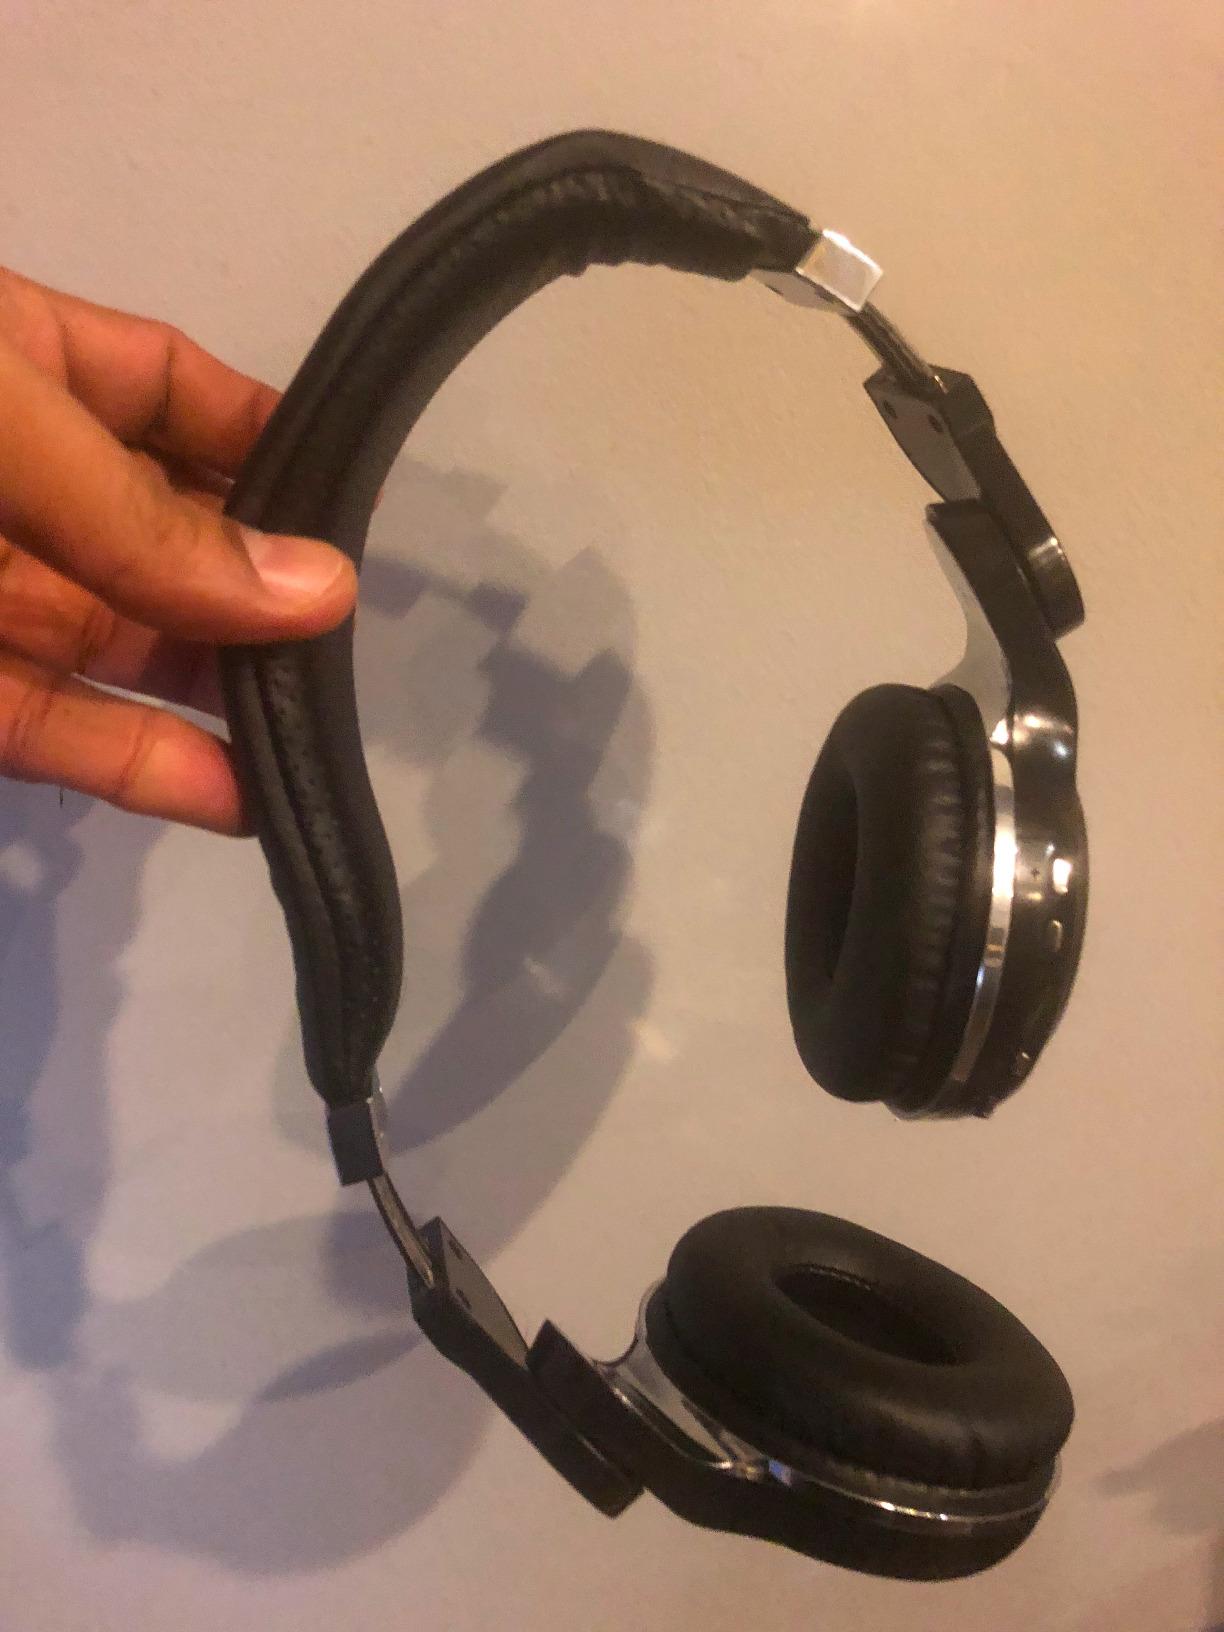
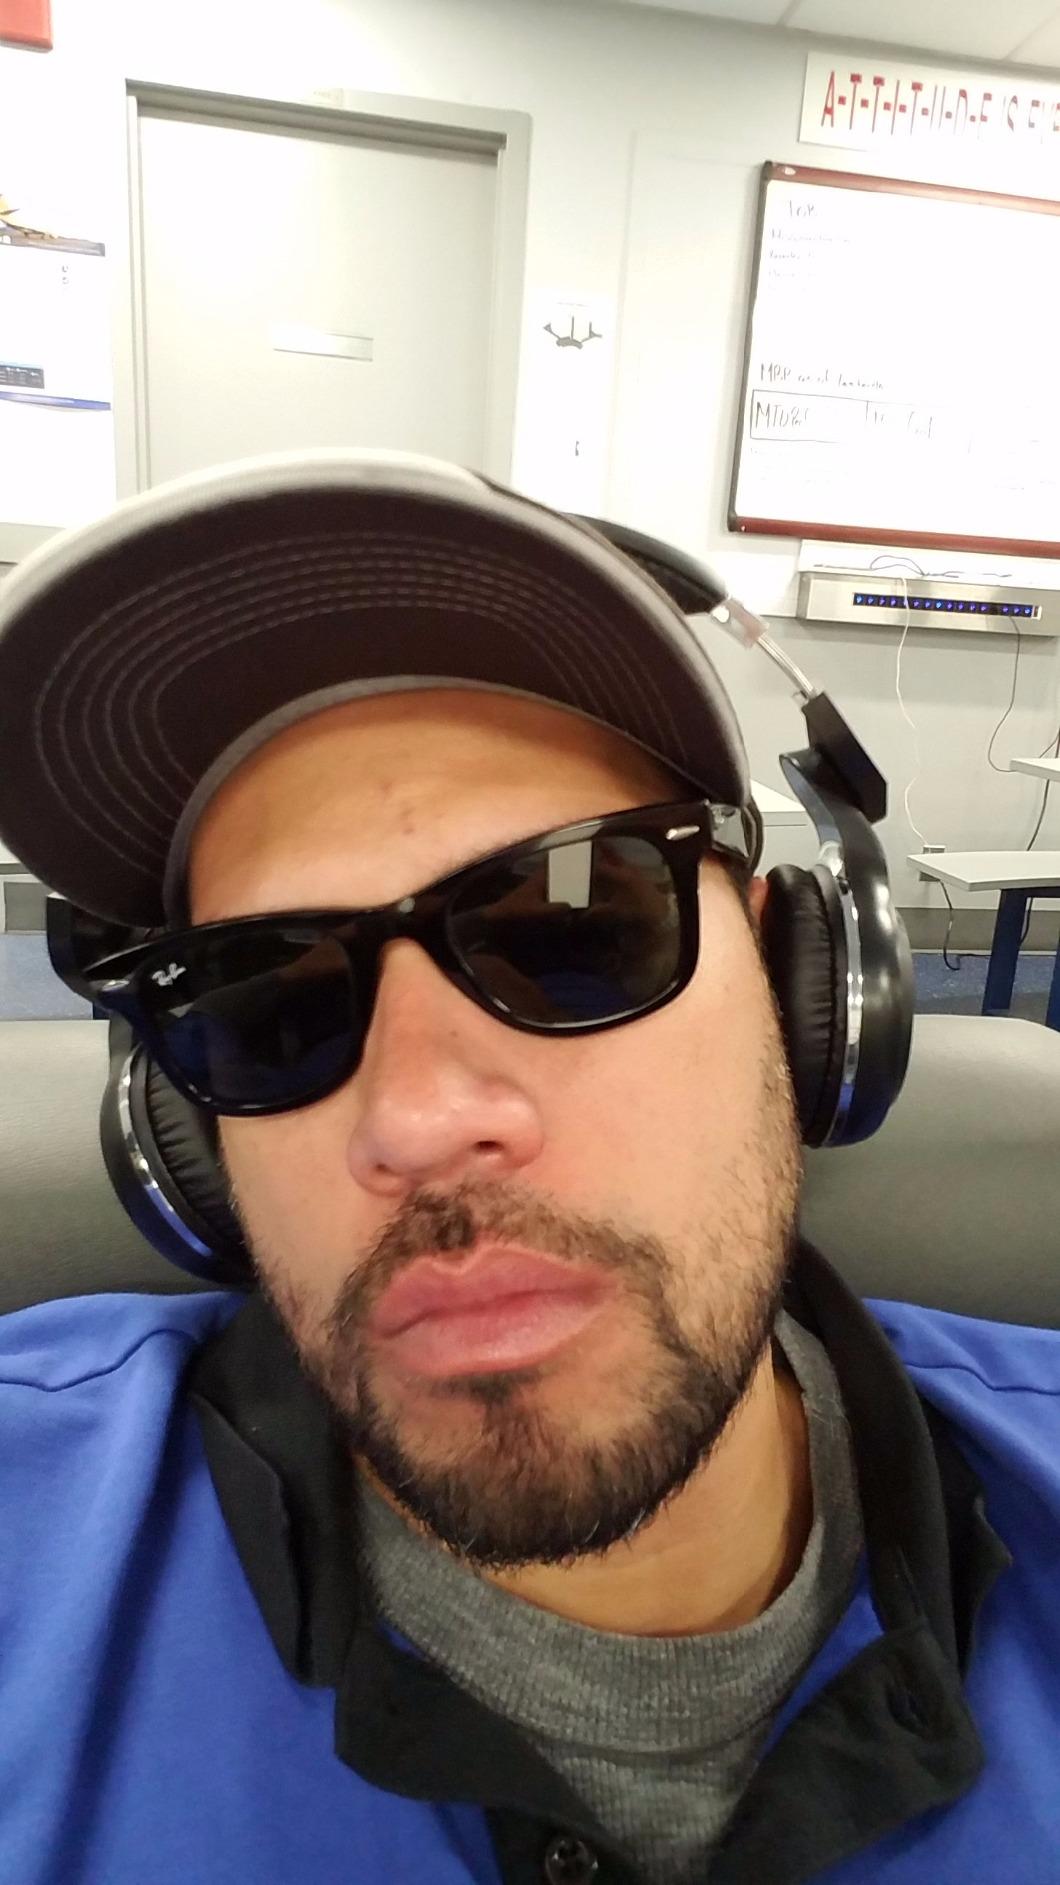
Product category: headphones
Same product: no